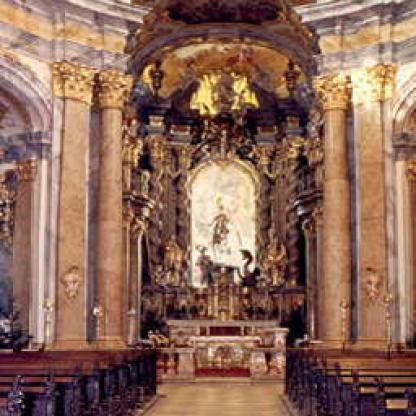
Scene: Indoor